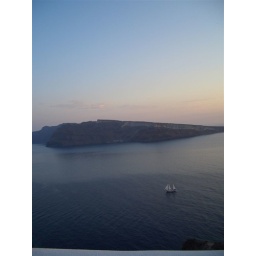
We liked how the sailboat looked so small in the huge expanse of water